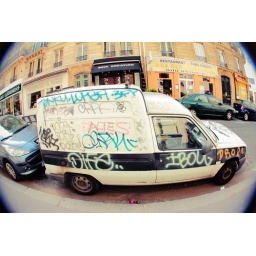
I don't think I saw a single untarnished white van in Paris...